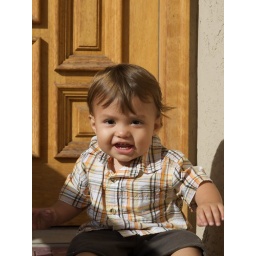
He was having a ball out in the front of the house on the steps.